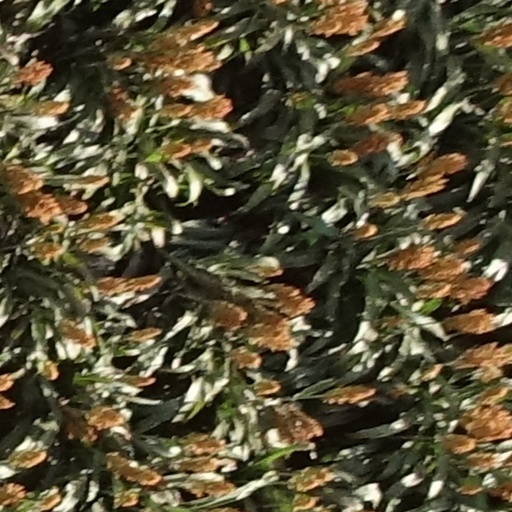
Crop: sorghum